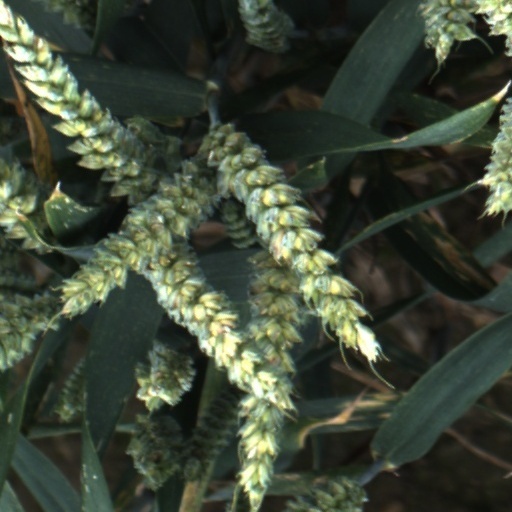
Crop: wheat